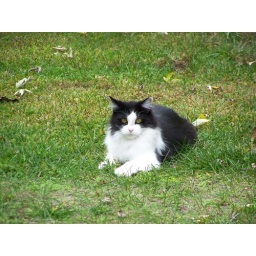
black and white in color. belle 10-11-08